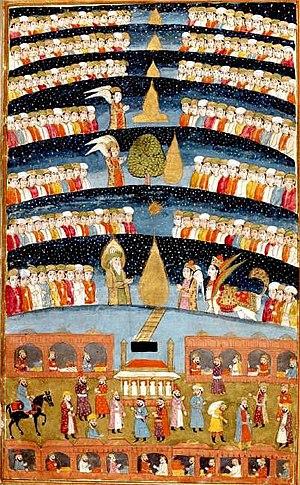
Bibliotheque nationale de France, Paris. Bâzil, Hamla-i haydarî (un récit de la vie de Muhammad) Cachemire, 1808 (Kashmir, 1808) BnF
L'immortalité ou la vie prolongée ad libitum implique la notion de forme de vie ou au moins de pensée échappant à la mort, ou de vie après la mort, physique et / ou spirituel des esprits et des âmes, d'ordre naturelle, divine, allégorique, de mémoire, ou autre... Elle est un des thèmes controversés majeurs de toute l'Histoire de l'Humanité, de l'anthropologie, de la médecine, des sciences, de la métaphysique, de la philosophie, de la psychologie, de la mythologie, de la foi religieuse, et des arts, de la littérature, et de la culture...